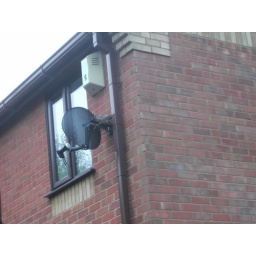
A collared dove sitting in a nest which it has built on a satellite dish on the wall of a neighbour's house.